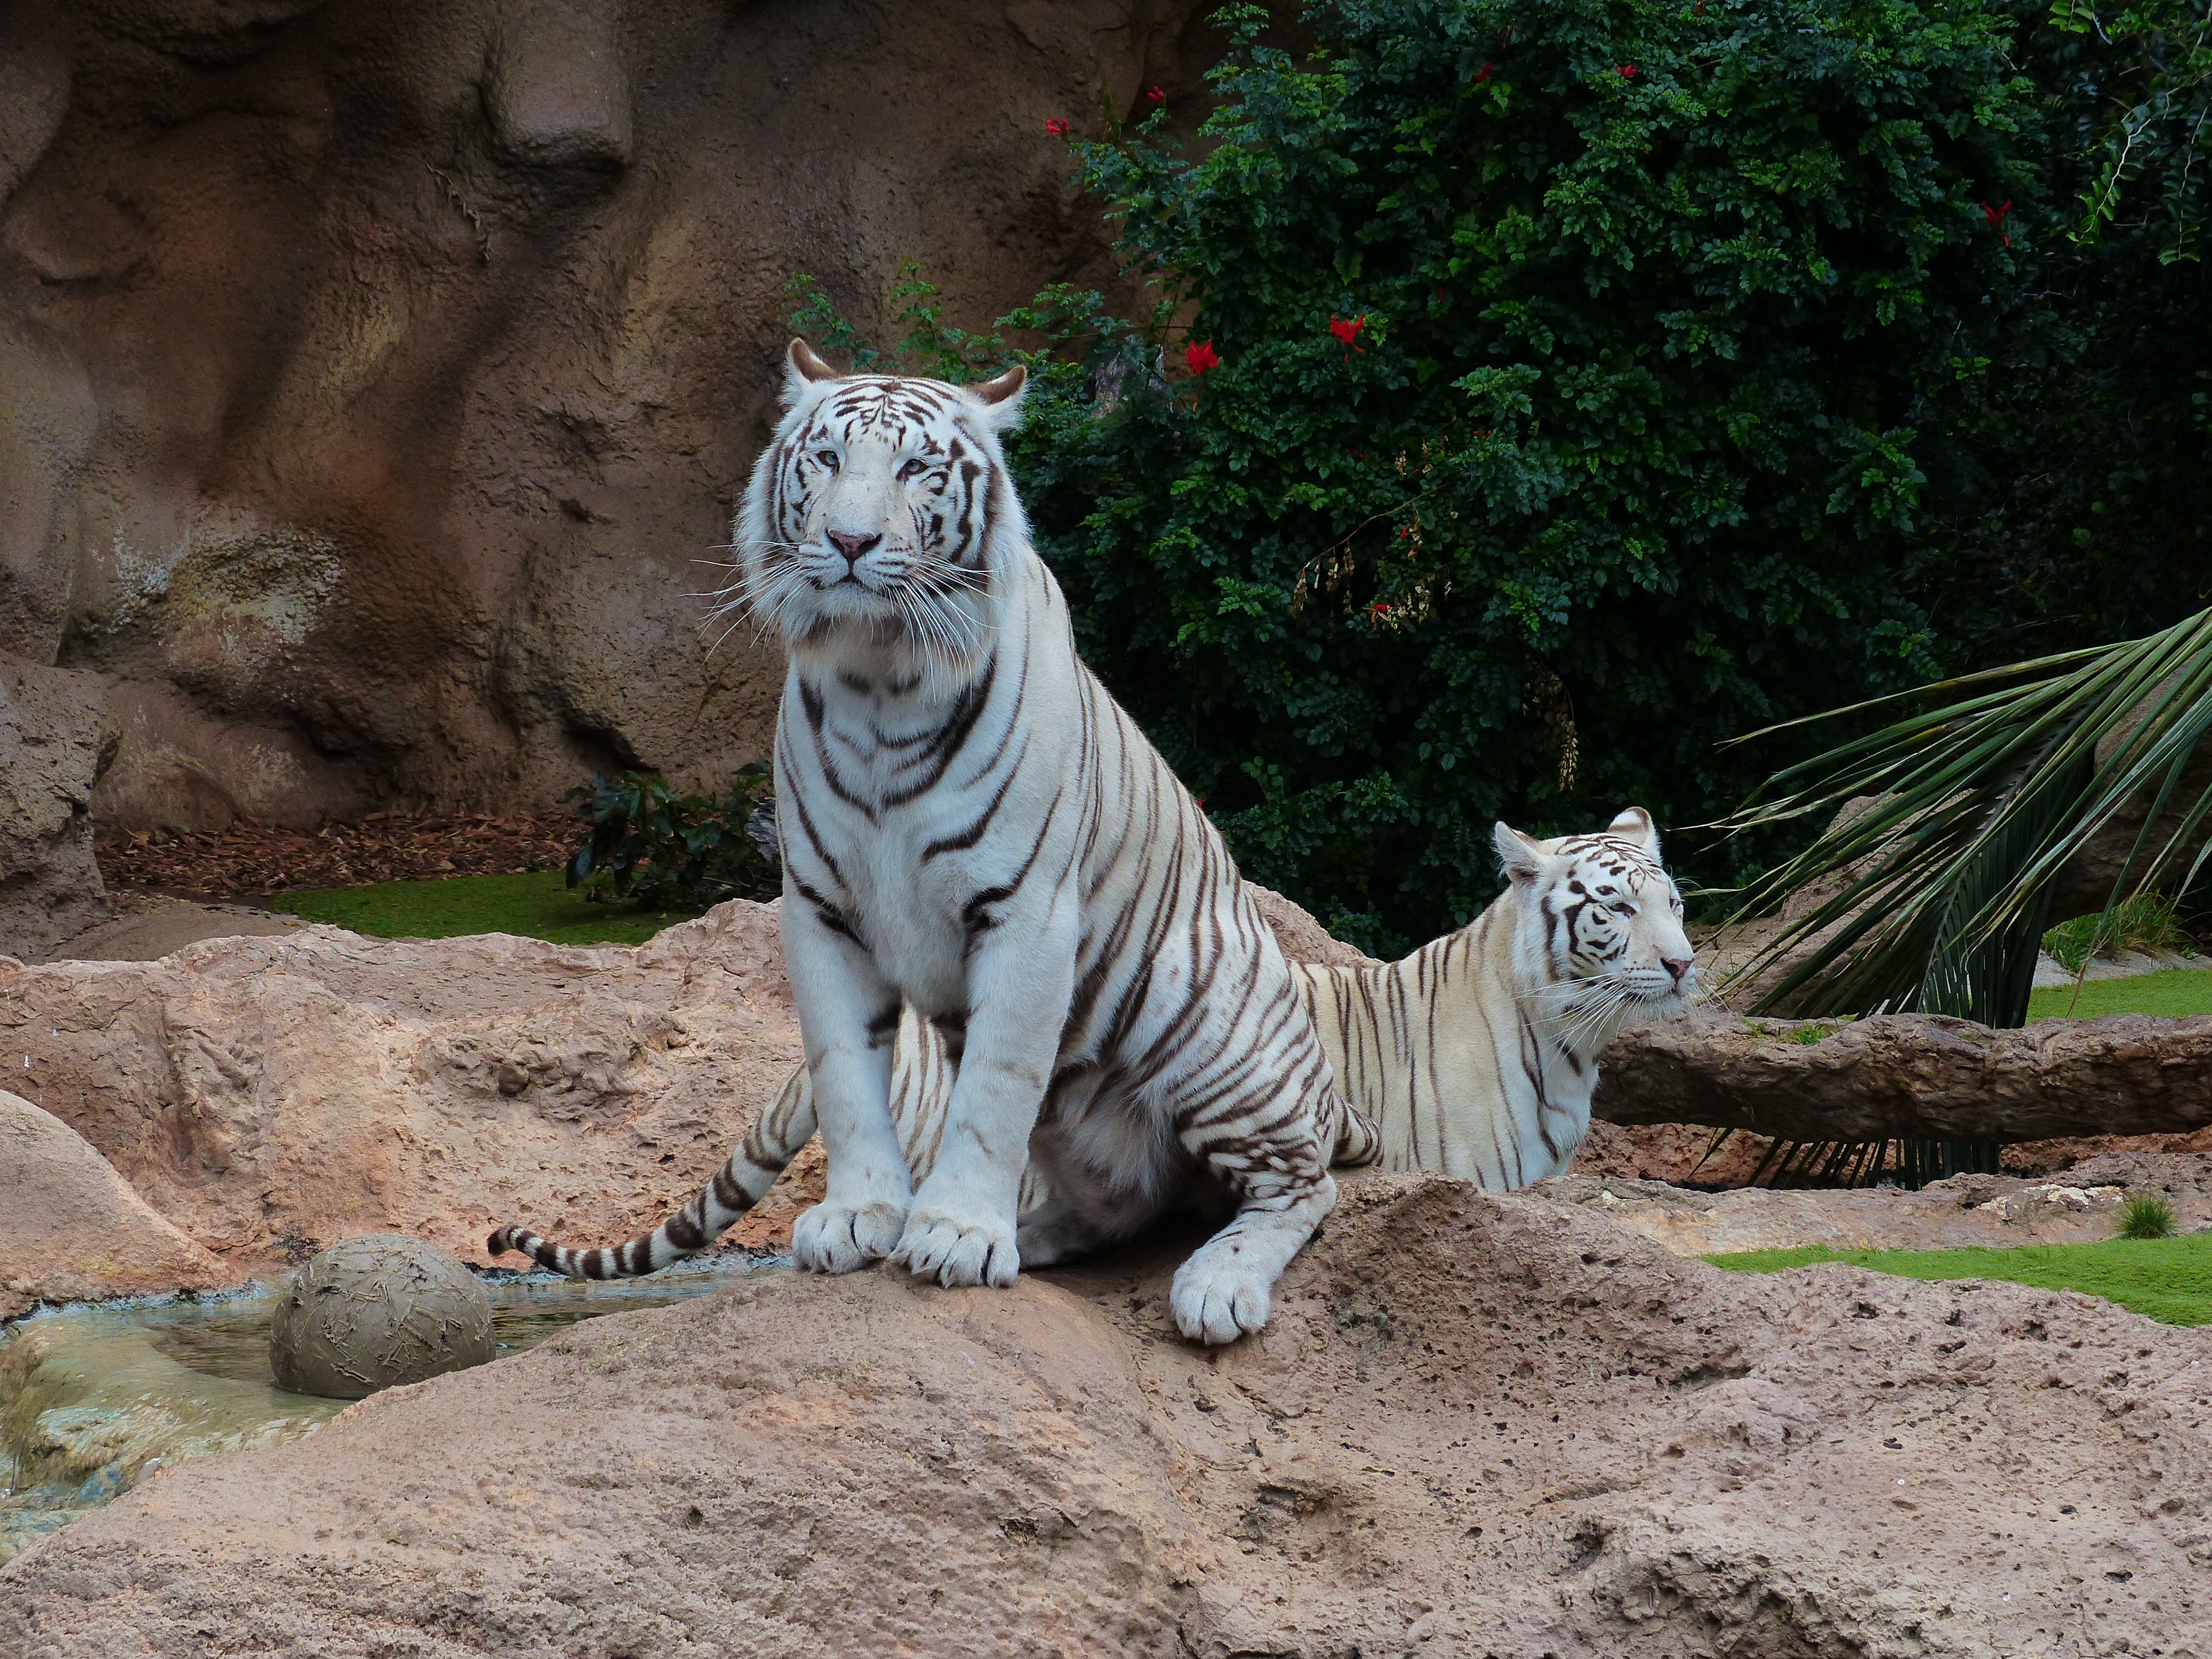
white, recreation, female, wildlife, zoo, cat, mammal, predator, fauna, majestic, big cat, tiger, pair, wildcat, sublime, dangerous, noble, males, white tiger, panthera tigris, big cats, bengal tiger, panthera tigris tigris, white k nigstieger, outdoor recreation, cat like mammal, white bengal tiger, king tiger, indian tiger, tiger pair